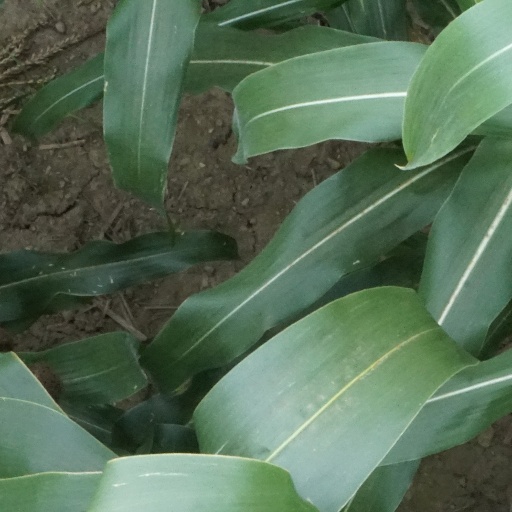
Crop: maize; corn